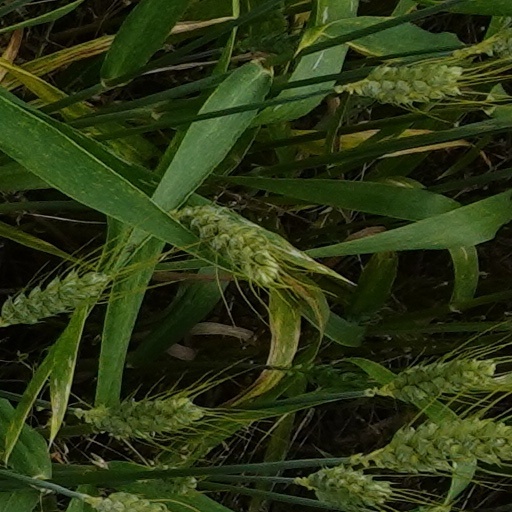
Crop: wheat